Thomas Maclear

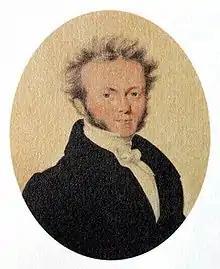
1833 portrait of Maclear

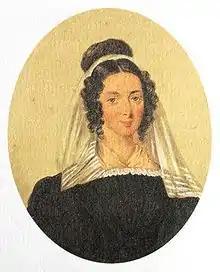
Mary Maclear

Thomas Maclear (17 March 1794 – 14 July 1879) was an Irish-born Cape Colony astronomer who became Her Majesty's astronomer at the Cape of Good Hope.